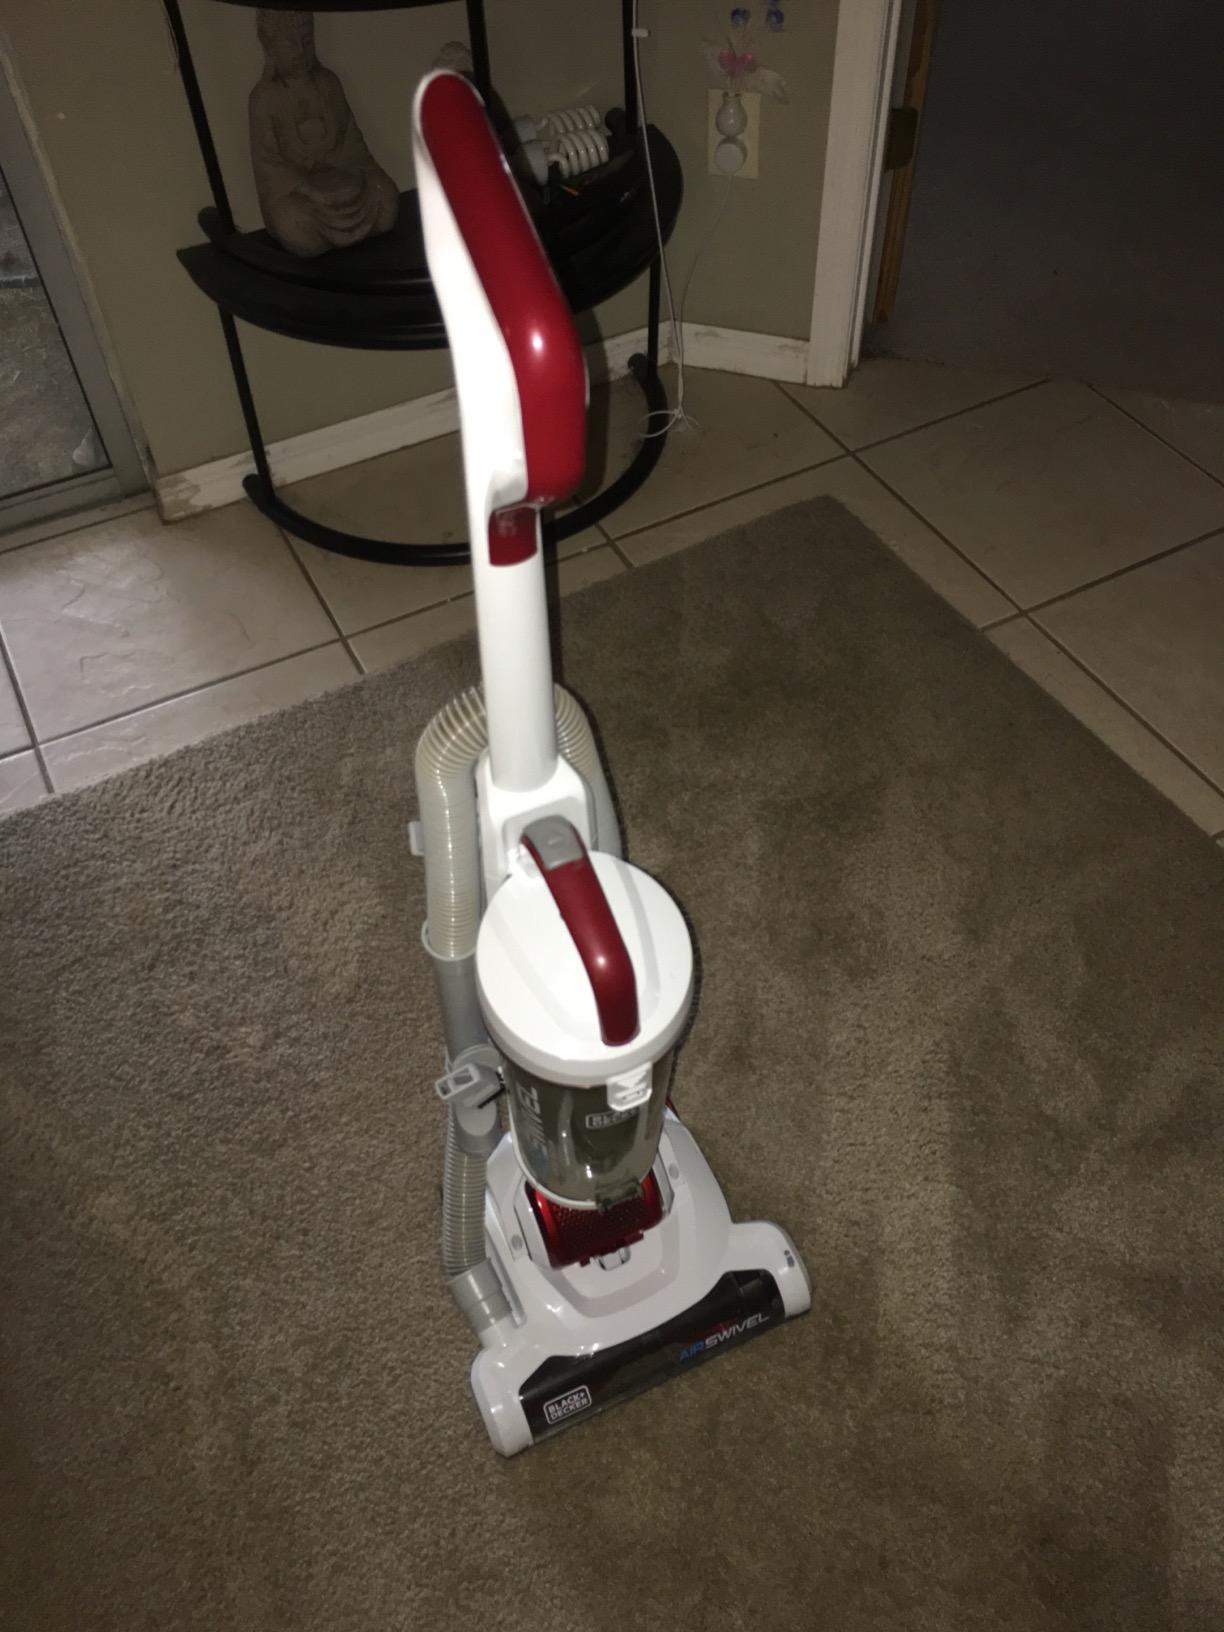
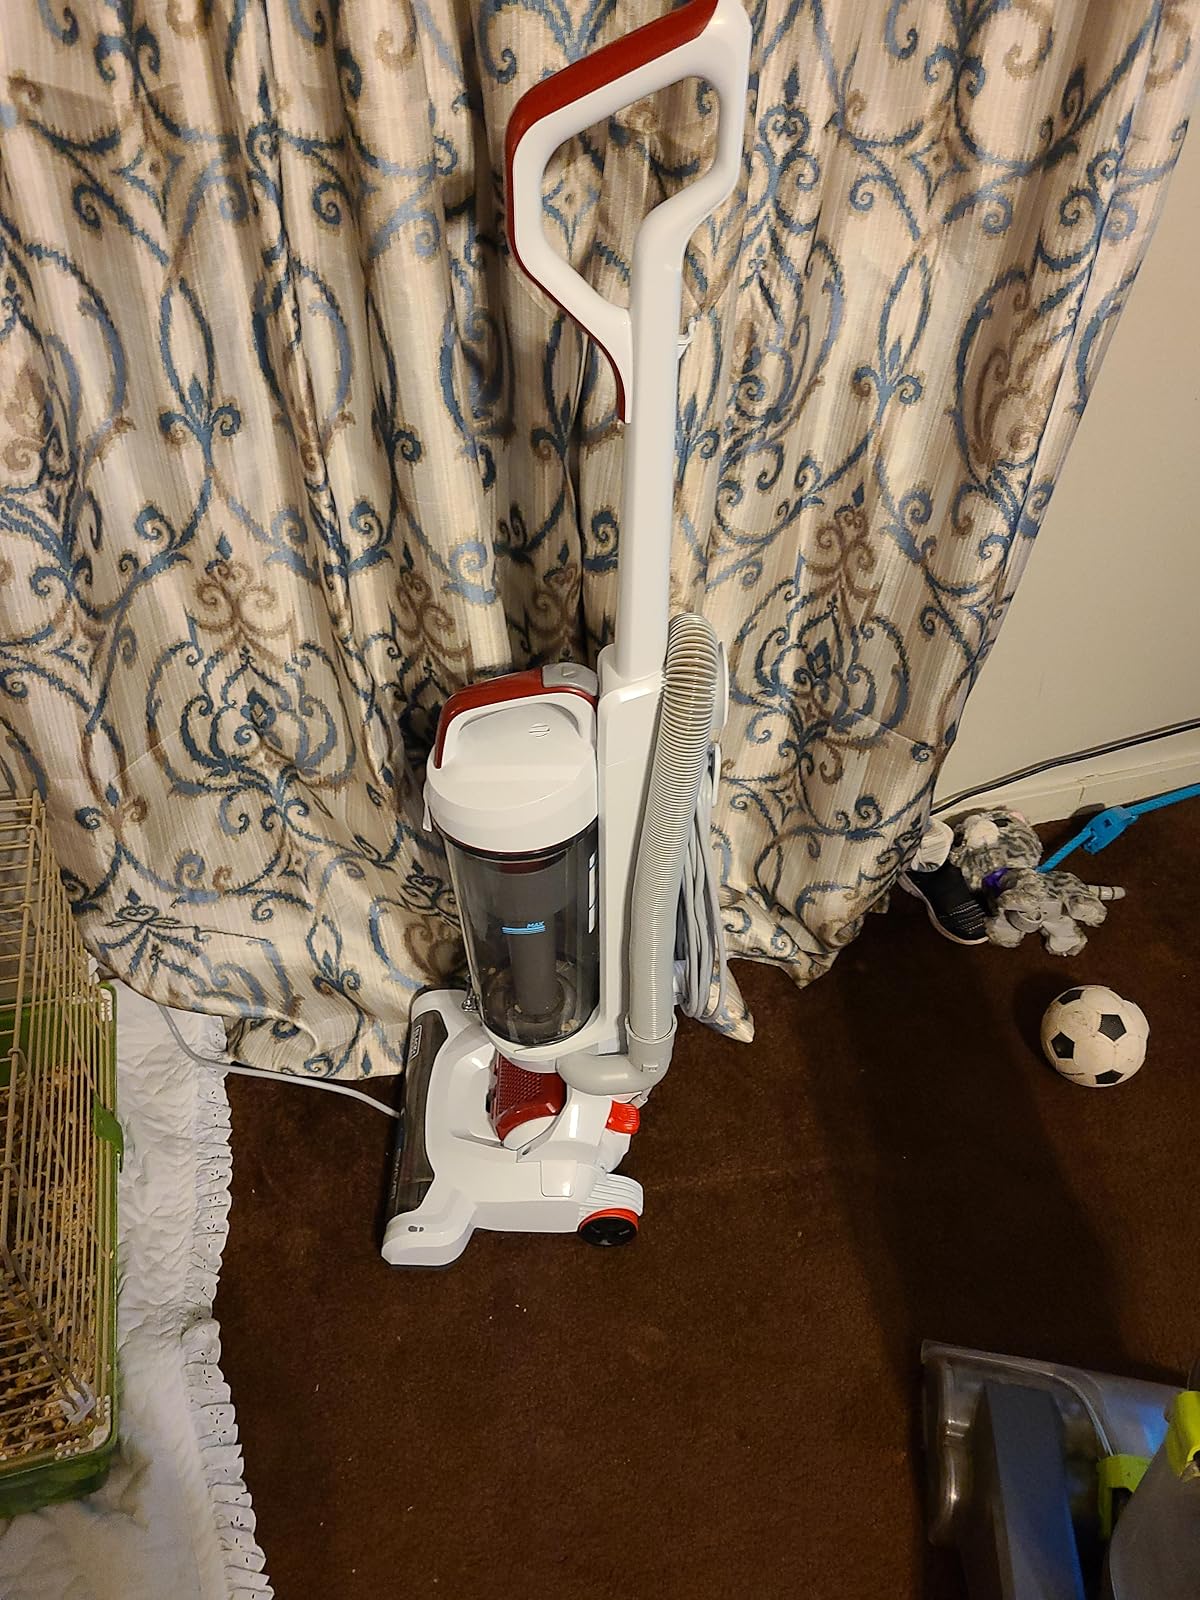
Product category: items_vacuum
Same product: yes